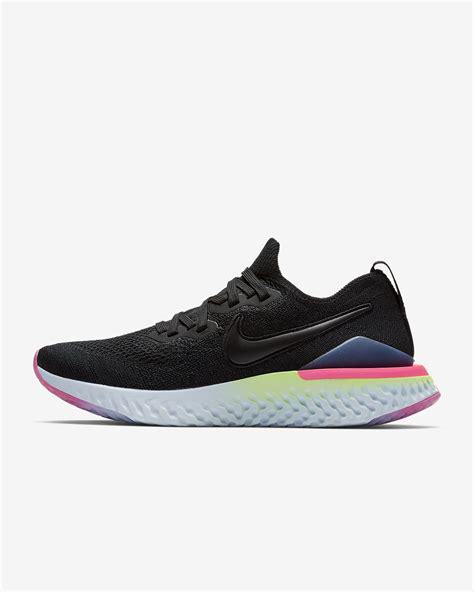
Brand: Nike
Model: Epic React Flyknit 2